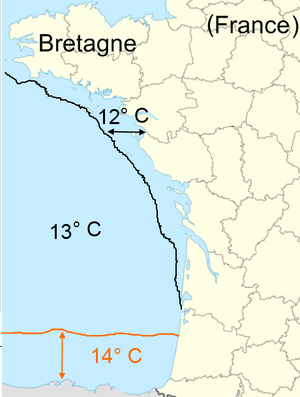
Température de de la mer au 8 janvier 2012. De l'été 2011 au 8 janvier 2012, extrème douceur.
Le record est −36,7 °C en 1968 à Mouthe. Il a fait −13,9 °C à Paris parc Montsouris en janvier 1985.